Beer in San Diego County, California

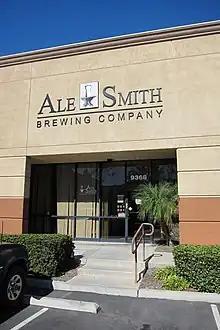

San Diego County, California, has been called "the Craft Beer Capital of America". , the county was home to 155 licensed craft breweries – the most of any county in the United States. Based on 2016 sales volume, three San Diego County breweries – Stone, Green Flash, and Karl Strauss – rank among the 50 largest craft brewers in the United States. San Diego County brewers pioneered the specialty beer style known as Double India Pale Ale (Double IPA), sometimes called San Diego Pale Ale. Its beer culture is a draw for tourism, particularly during major festivals such as San Diego Beer Week and the San Diego International Beer Competition. San Diego County breweries including Stone Brewing Co., AleSmith Brewing Company and Ballast Point Brewing Company are consistently rated among the top breweries in the world.